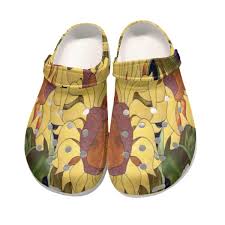
Label: Clog